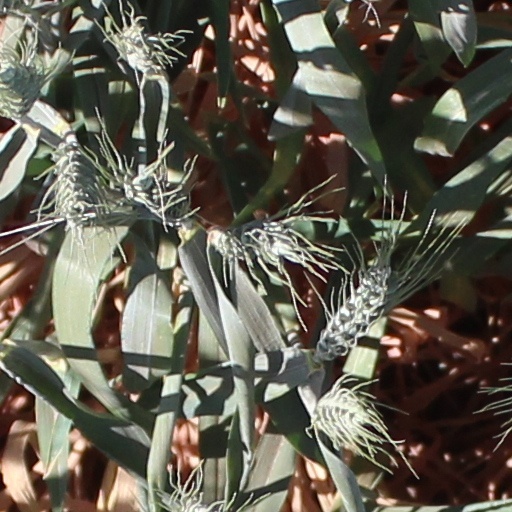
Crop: wheat